Twist of Faith

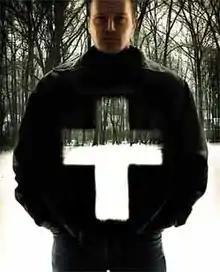

Twist of Faith is a 2004 American documentary film about a man who confronts the Catholic Church about the abuse he suffered as a teenager, directed by Kirby Dick. The film was produced for the cable network HBO and screened at the 2005 Sundance Film Festival. It received an Academy Award nomination for Best Documentary Feature.